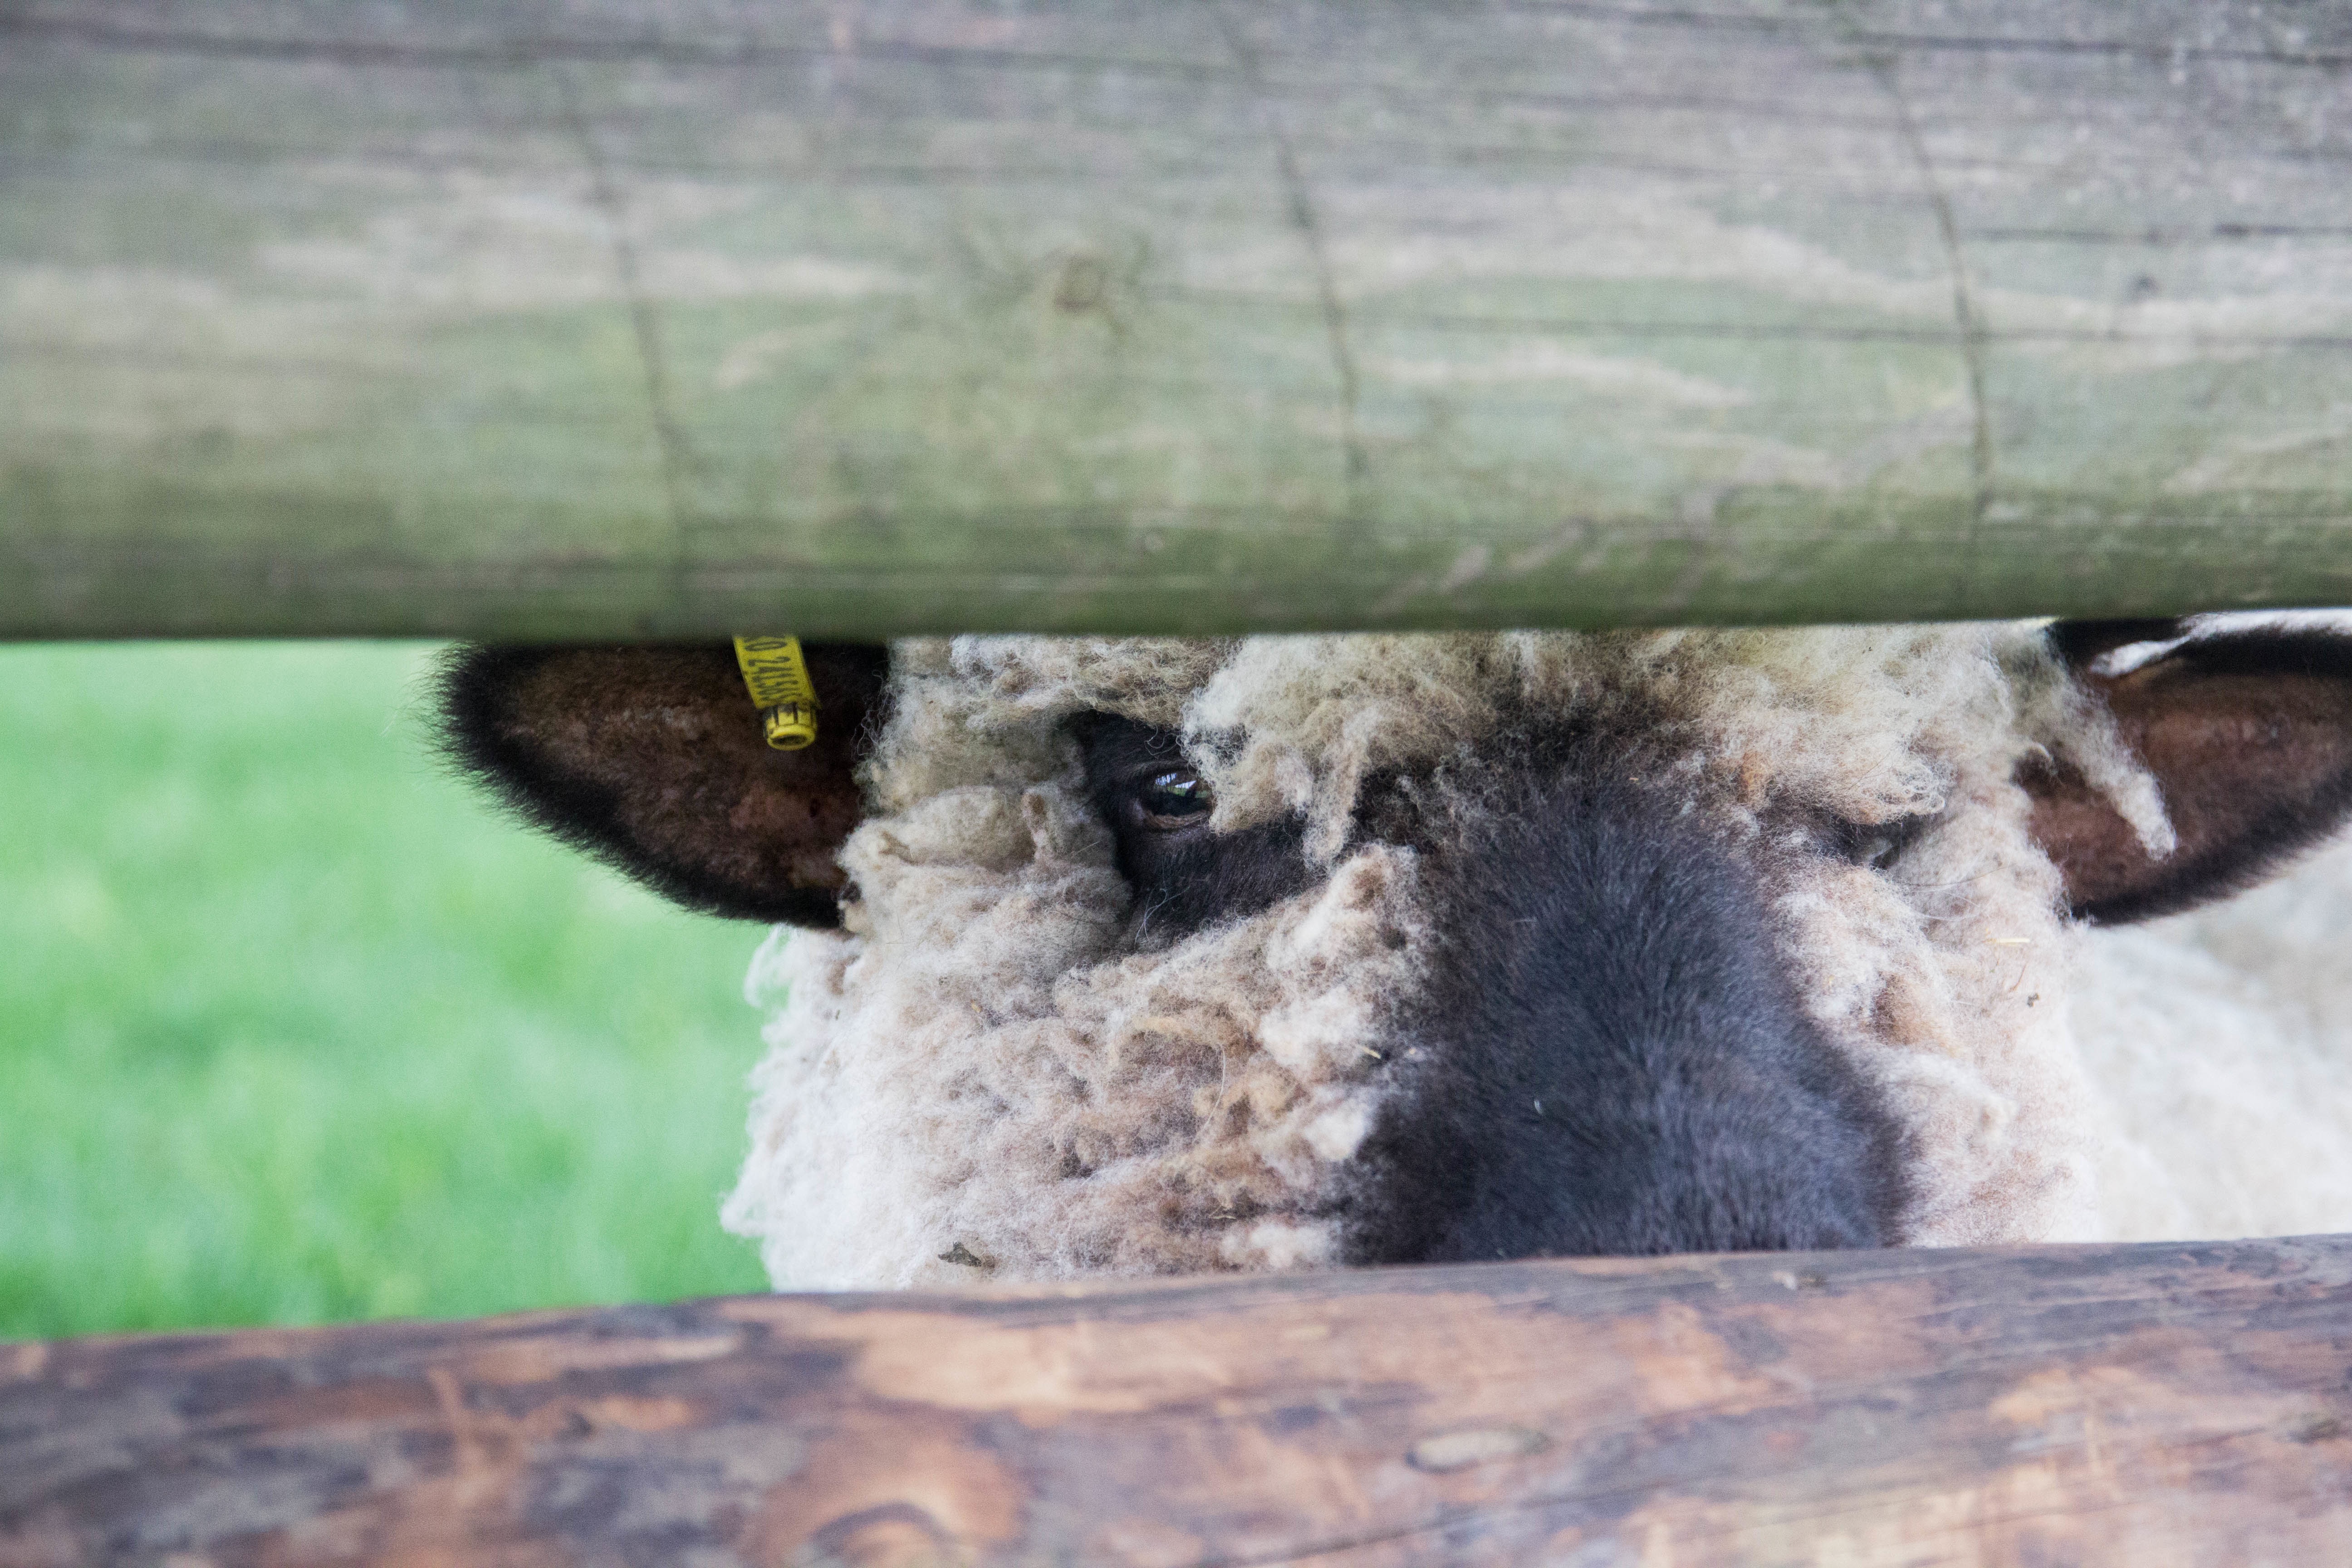
wildlife, zoo, horn, sheep, mammal, fauna, sheeps, bison, cattle like mammal, cow goat family